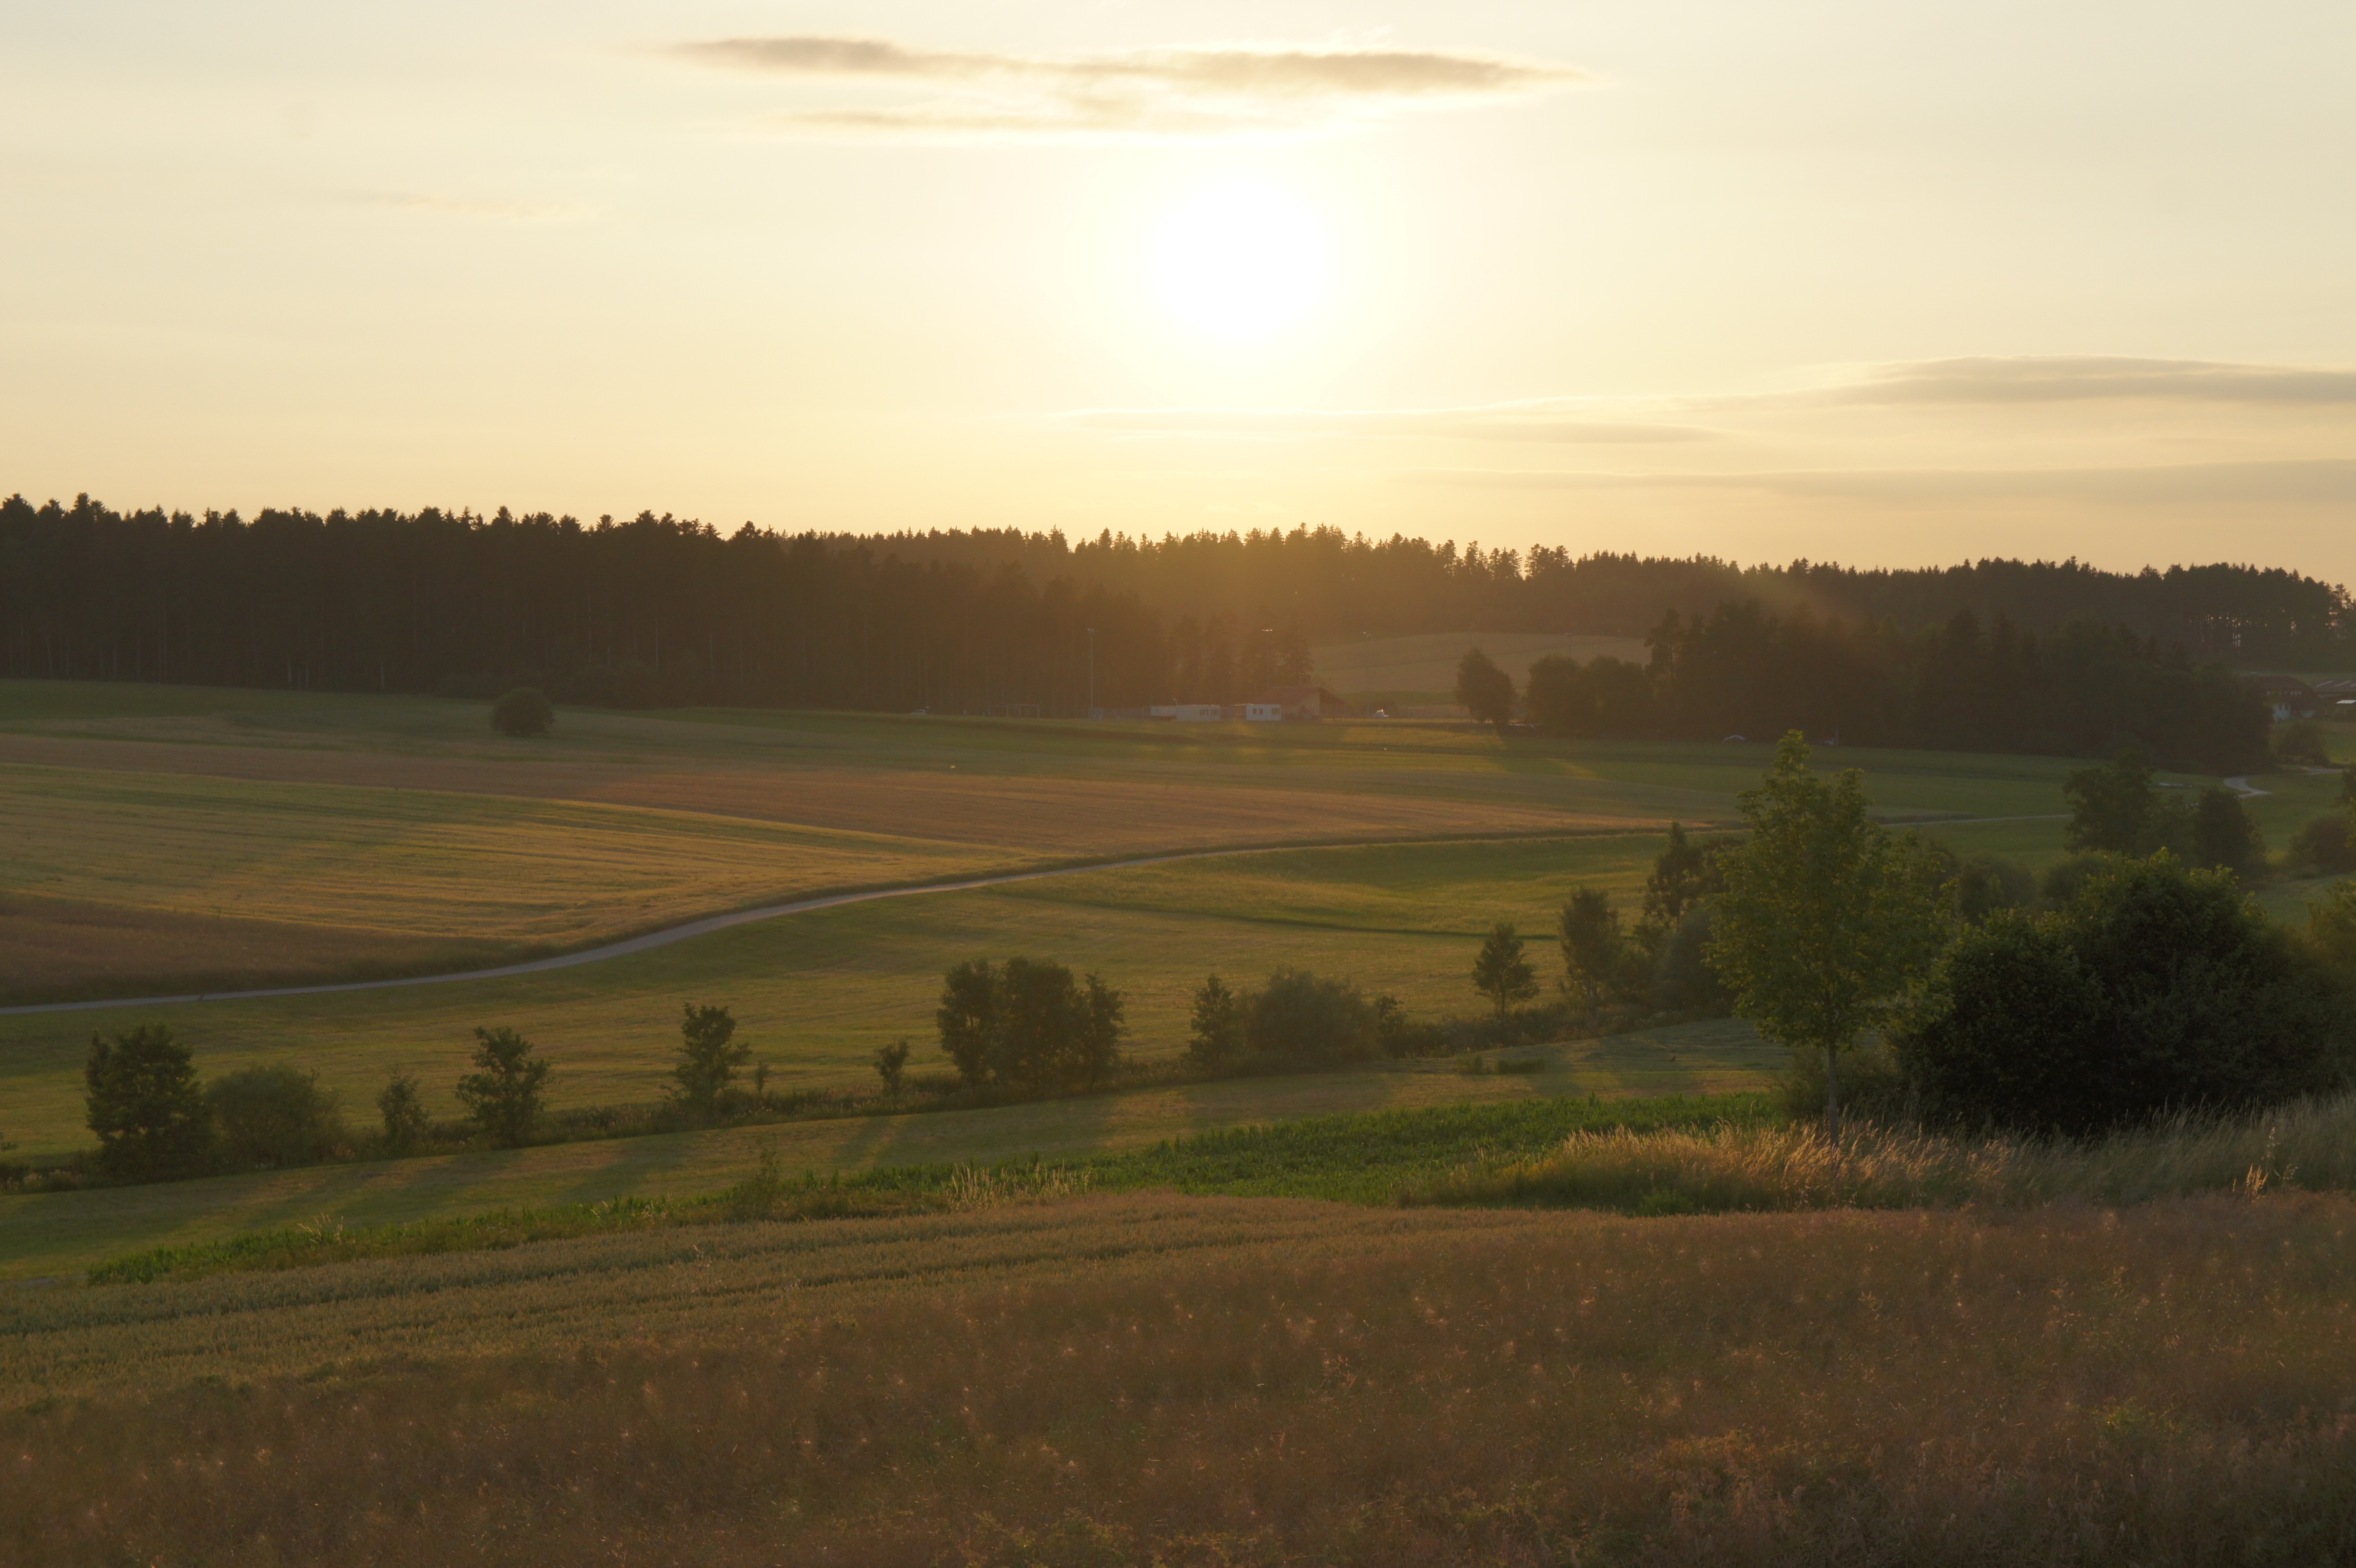
landscape, tree, nature, grass, horizon, cloud, sunrise, sunset, mist, field, meadow, prairie, sunlight, morning, hill, dawn, dusk, evening, twilight, pasture, agriculture, savanna, plain, grassland, landscapes, evening sky, rural area, natural environment, atmospheric phenomenon, grass family